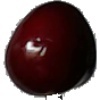
Label: Cherry 1